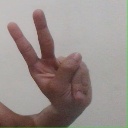
अक्षर: ऐ